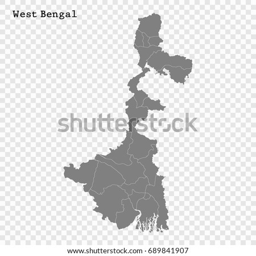
high quality map is a state with borders of the districts